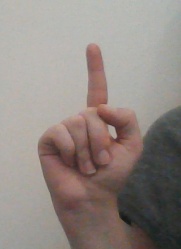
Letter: bb